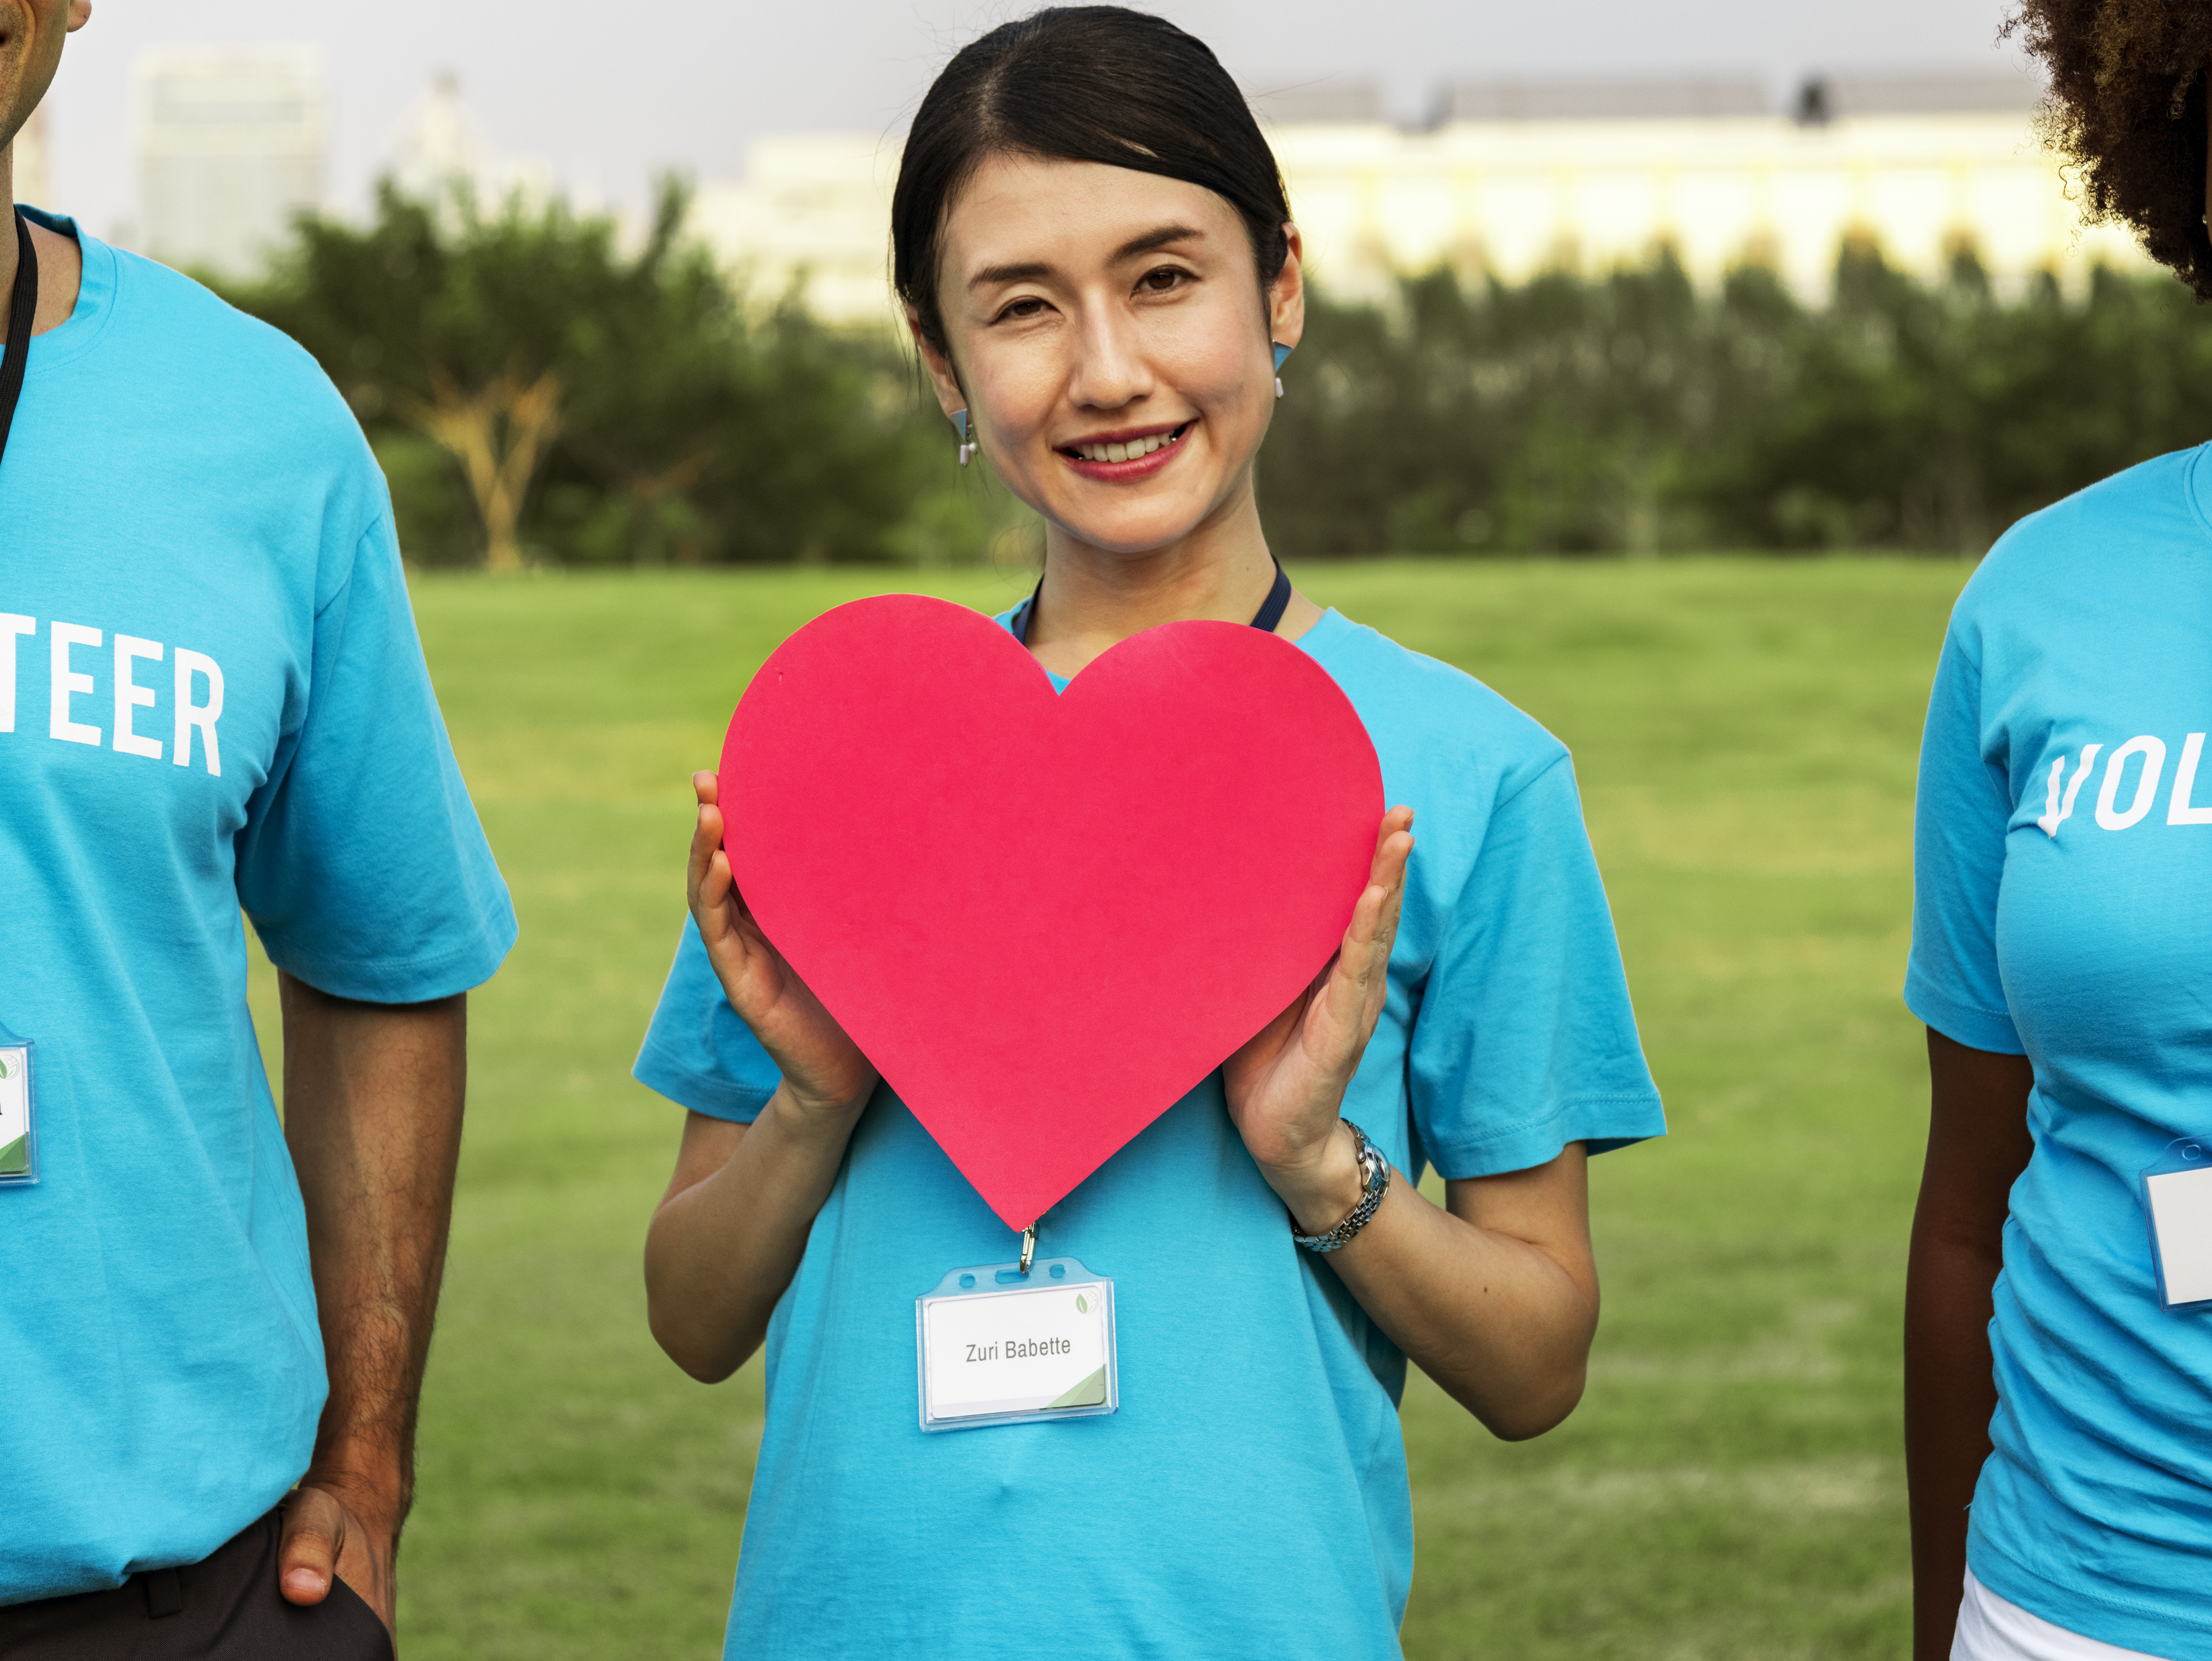
adult, blue, care, charity, cheerful, community, community service, diverse, donation, friendship, group, hanging badge, happiness, healthcare, heart, humanity, icon, japan, japanese, kindness, love, man, moral, ngo, non profit, organization, outdoors, park, participation, partnership, people, smiling, staff, support, team, team building, teamwork, together, unity, voluntary, volunteer, volunteering, volunteers, welfare, woman, t shirt, youth, fun, leisure, happy, smile, neck, recreation